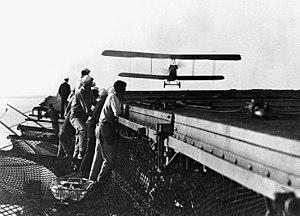
L'Aeromarine 39 est un biplan biplace d’école commandé en 1917 par l’US Navy. Classique biplan à ailes inégales décalées et postes ouverts en tandem, il était conçu de façon que les flotteurs puissent être facilement démontés et remplacés rapidement par un train terrestre.